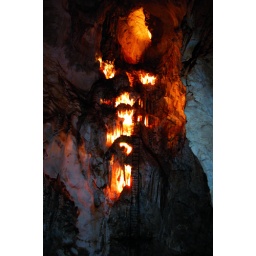
Jenolan Caves @ somewhere near blue mountains - Australia